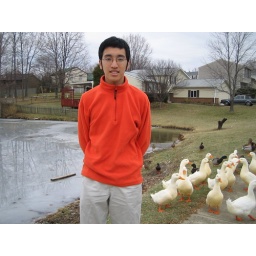
The old duck pond by my old house in Florence